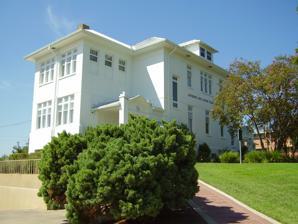
Building: Anthony and Louise Viaer Alumni Hall
Country: United States of America
Year built: 1914
United States historic place Administration Building U.S. National Register of Historic Places Anthony and Louise Viaer Alumni Hall Show map of Texas Show map of the United States Location 1820 E. Eighth St., Austin, Texas Coordinates 30°15′55″N 97°43′21″W / 30.26528°N 97.72250°W / 30.26528; -97.72250 Area less than one acre Built 1914 Architectural style Prairie School MPS East Austin MRA NRHP reference No. 86003845 Added to NRHP October 21, 1993 The Anthony and Louise Viaer Alumni Hall , formerly the Administration Building , is a building on the campus of Huston–Tillotson University in Austin, Texas , United States. Constructed in 1914 in the Prairie School style, it was built of bricks manufactured by Huston–Tillotson students. The building was named after Anthony E. Viaer, an alumnus of the Class of 1958 who gave a $1 million scholarship opportunity to university students. The building was first nominated for National Register listing in 1986, but was not then listed, due to owner objection. It was listed in 1993. References